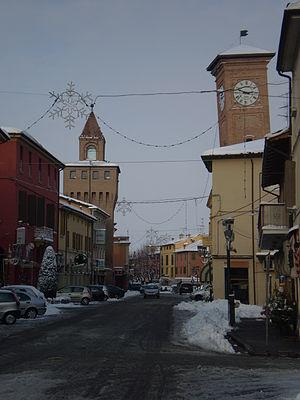
Molinella est une commune italienne de la ville métropolitaine de Bologne dans la région Émilie-Romagne en Italie.